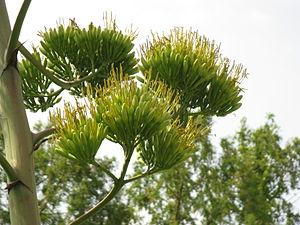
Agave americana, communément appelé Agave américain, Agave d'Amérique, est une espèce d'agaves de la famille des Agavacées. Elle est également appelée choka bleu à La Réunion. Il s'agit d'une espèce originaire d'Amérique du Nord. Très utilisée en horticulture, elle est maintenant naturalisée sur tous les continents. Il en existe une multitude de cultivars.